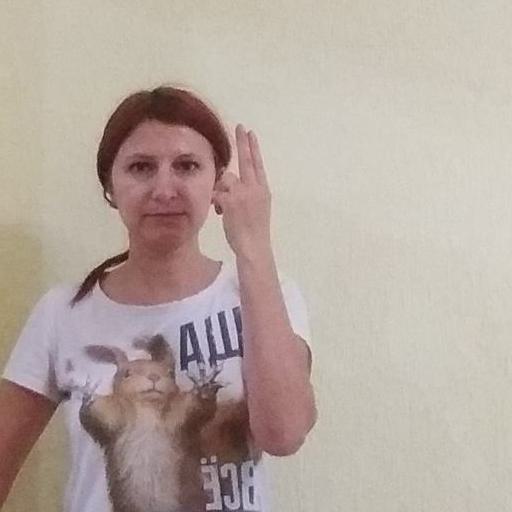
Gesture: two_up_inverted